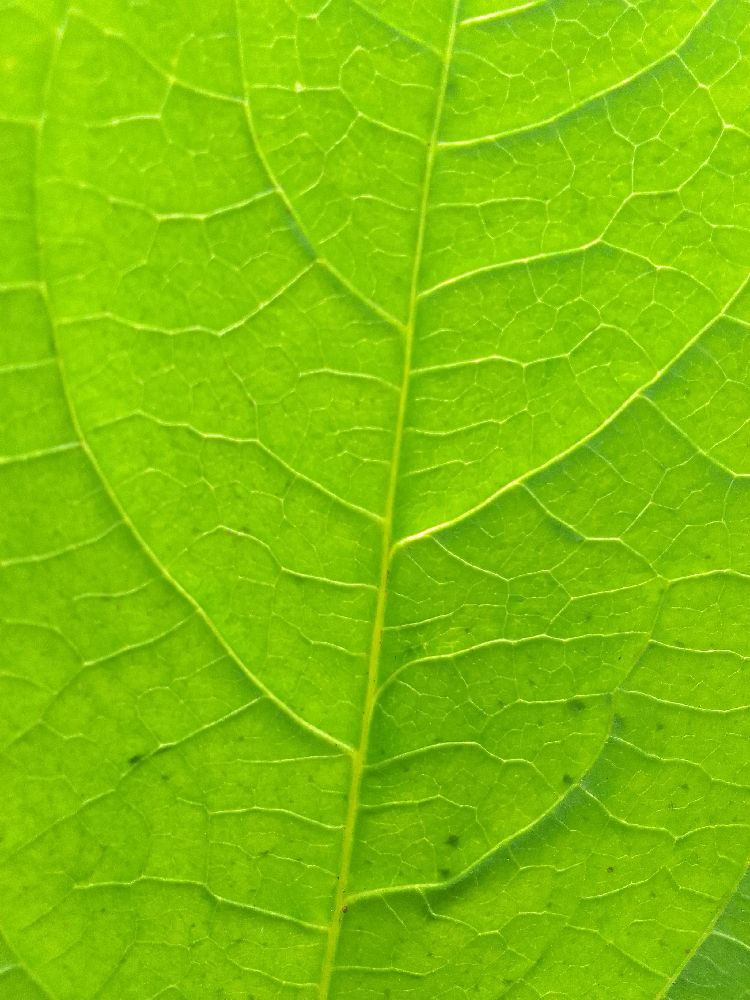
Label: healthy